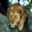
Label: lion